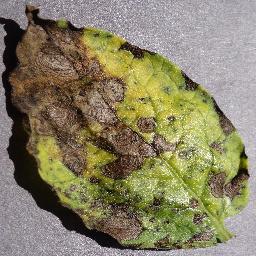
Etiqueta: Tizon_Temprano